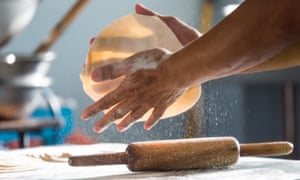
Dish: chapati